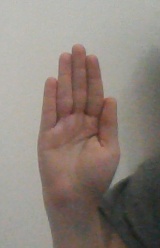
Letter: seen